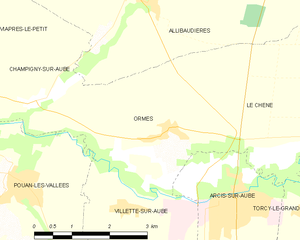
Carte des communes françaises: Ormes